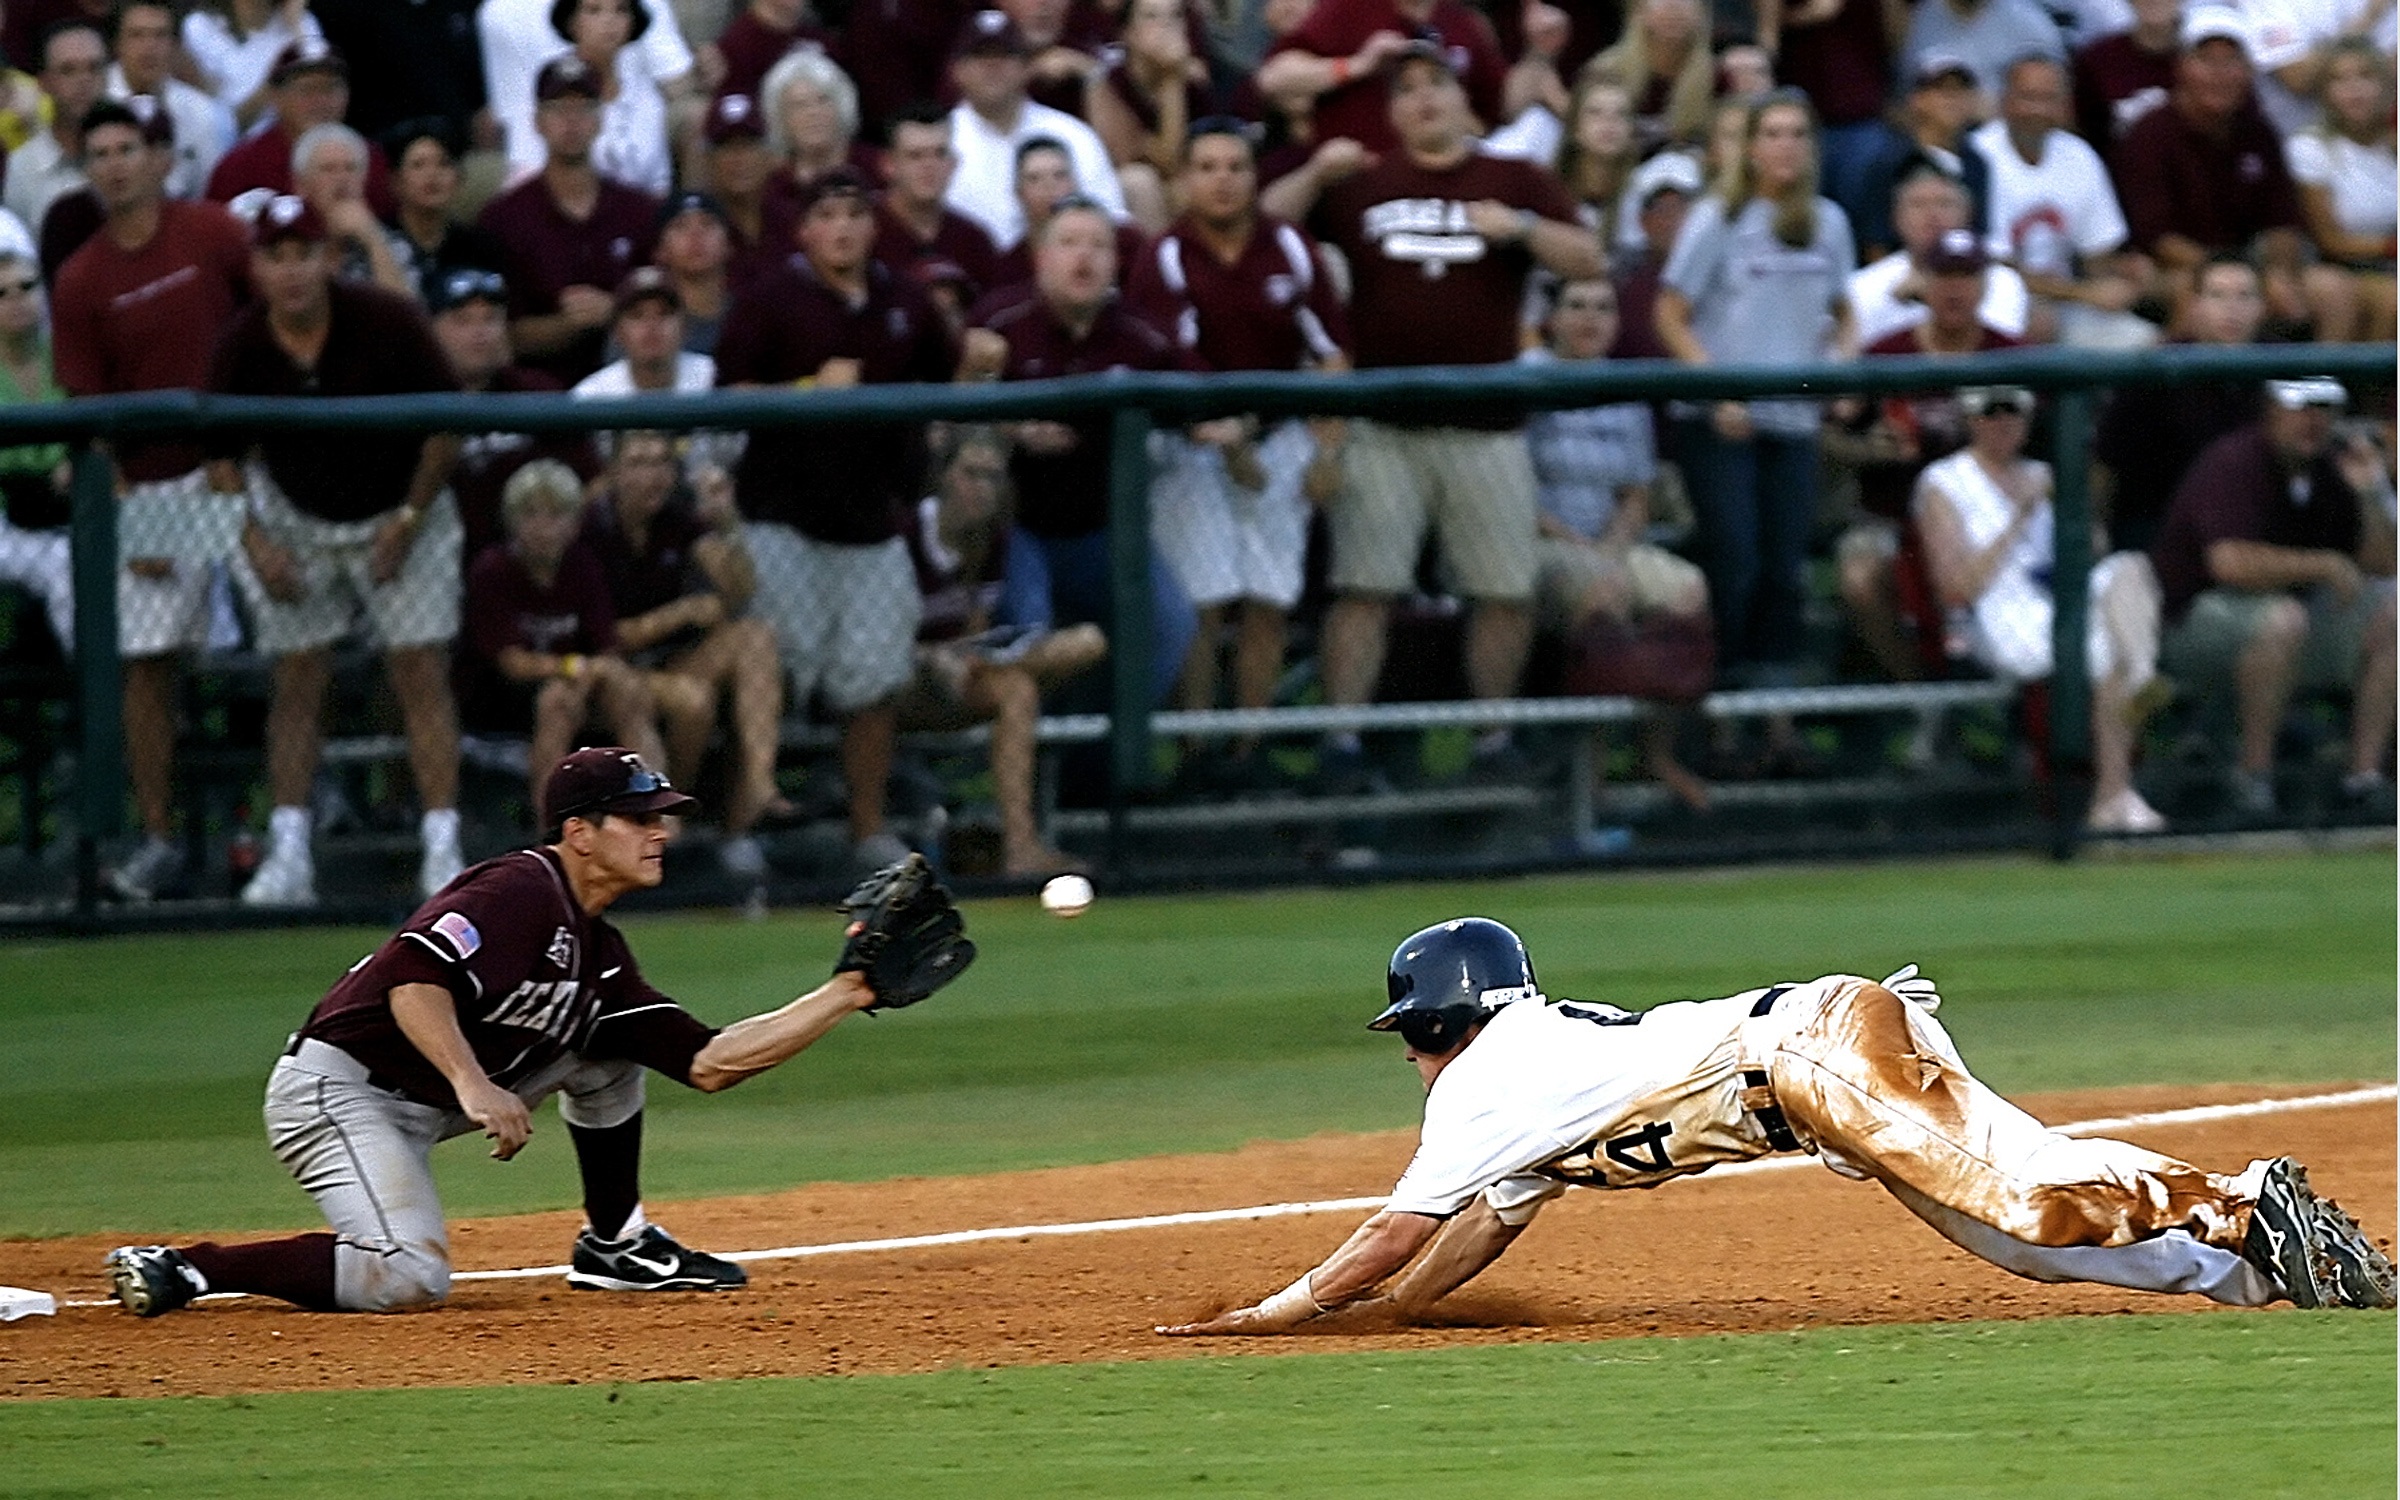
people, baseball, sport, field, game, play, crowd, audience, dirt, action, runner, stadium, player, baseball field, pitch, sports, pitcher, ball, uniform, athletes, baseball player, catcher, ball game, team sport, infielder, sports field, college baseball, sport venue, bat and ball games, baseball positions